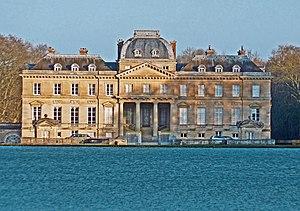
Le Val-Saint-Germain est une commune française située à trente-neuf kilomètres au sud-ouest de Paris dans le département de l'Essonne en région Île-de-France.